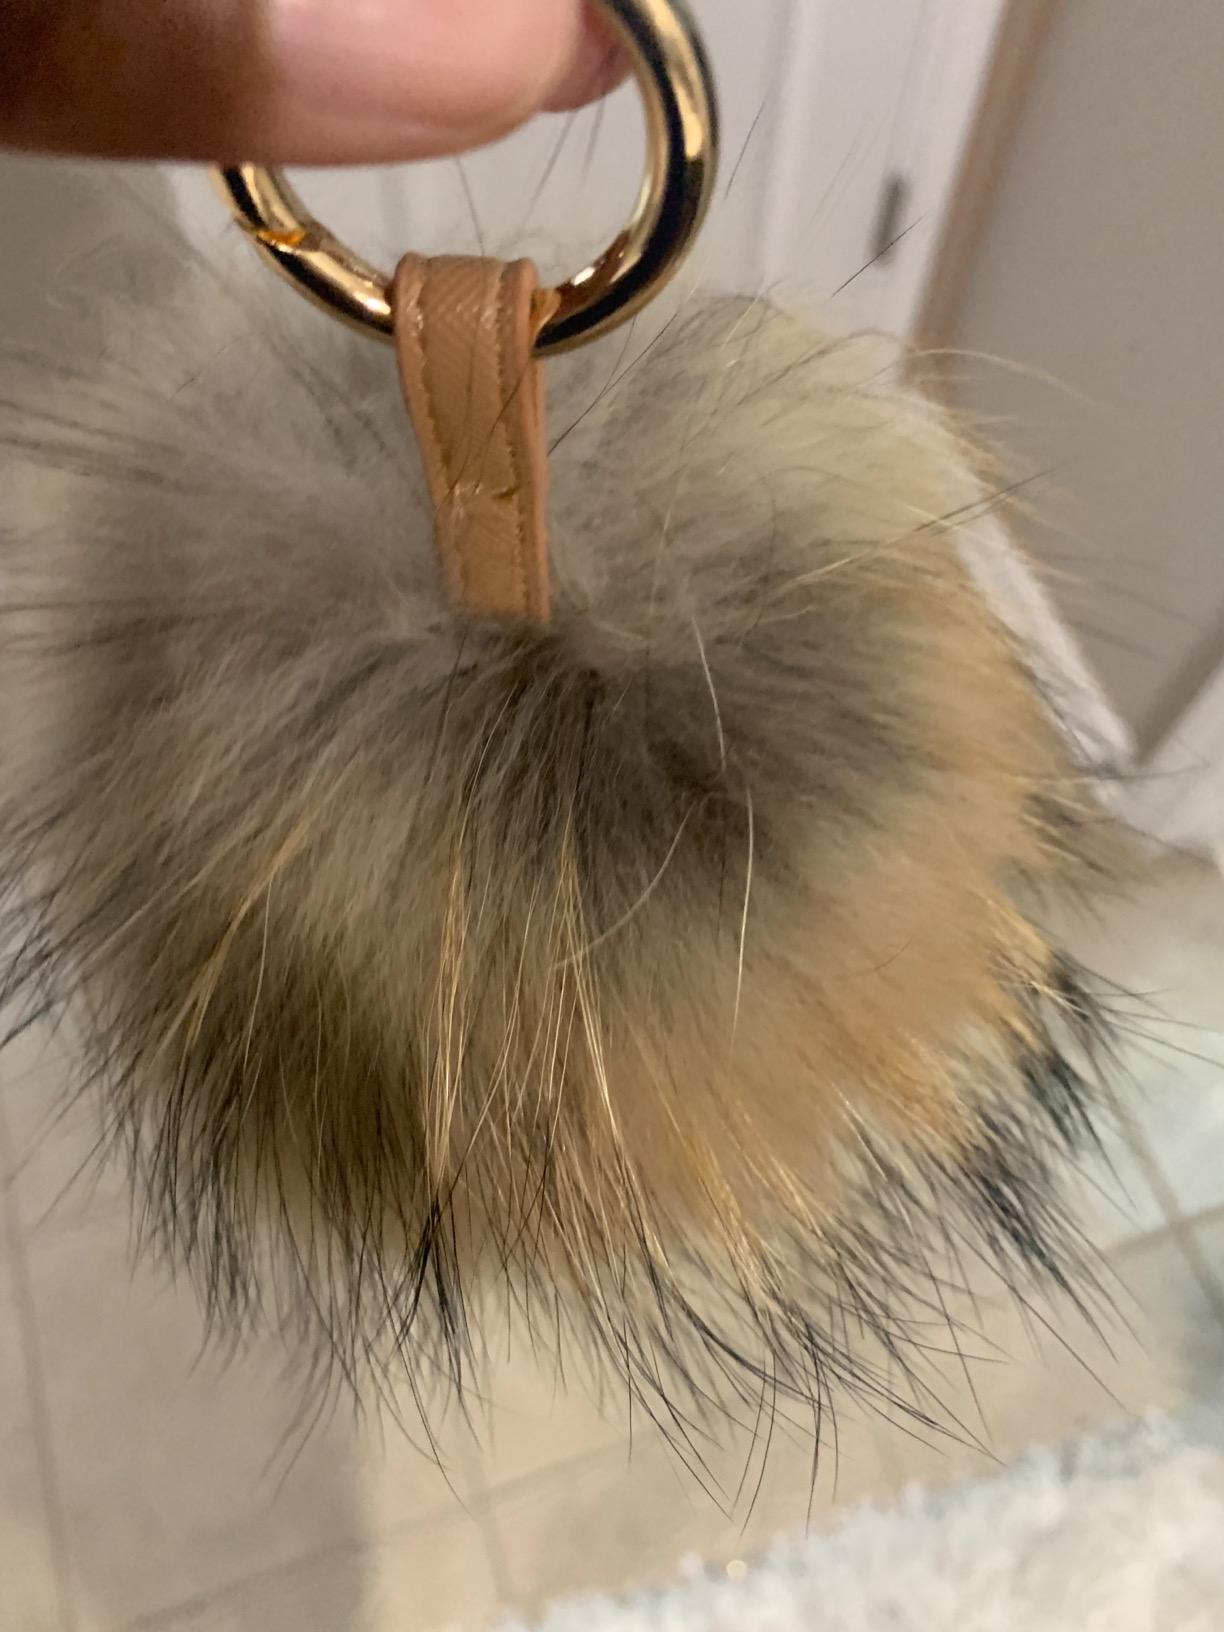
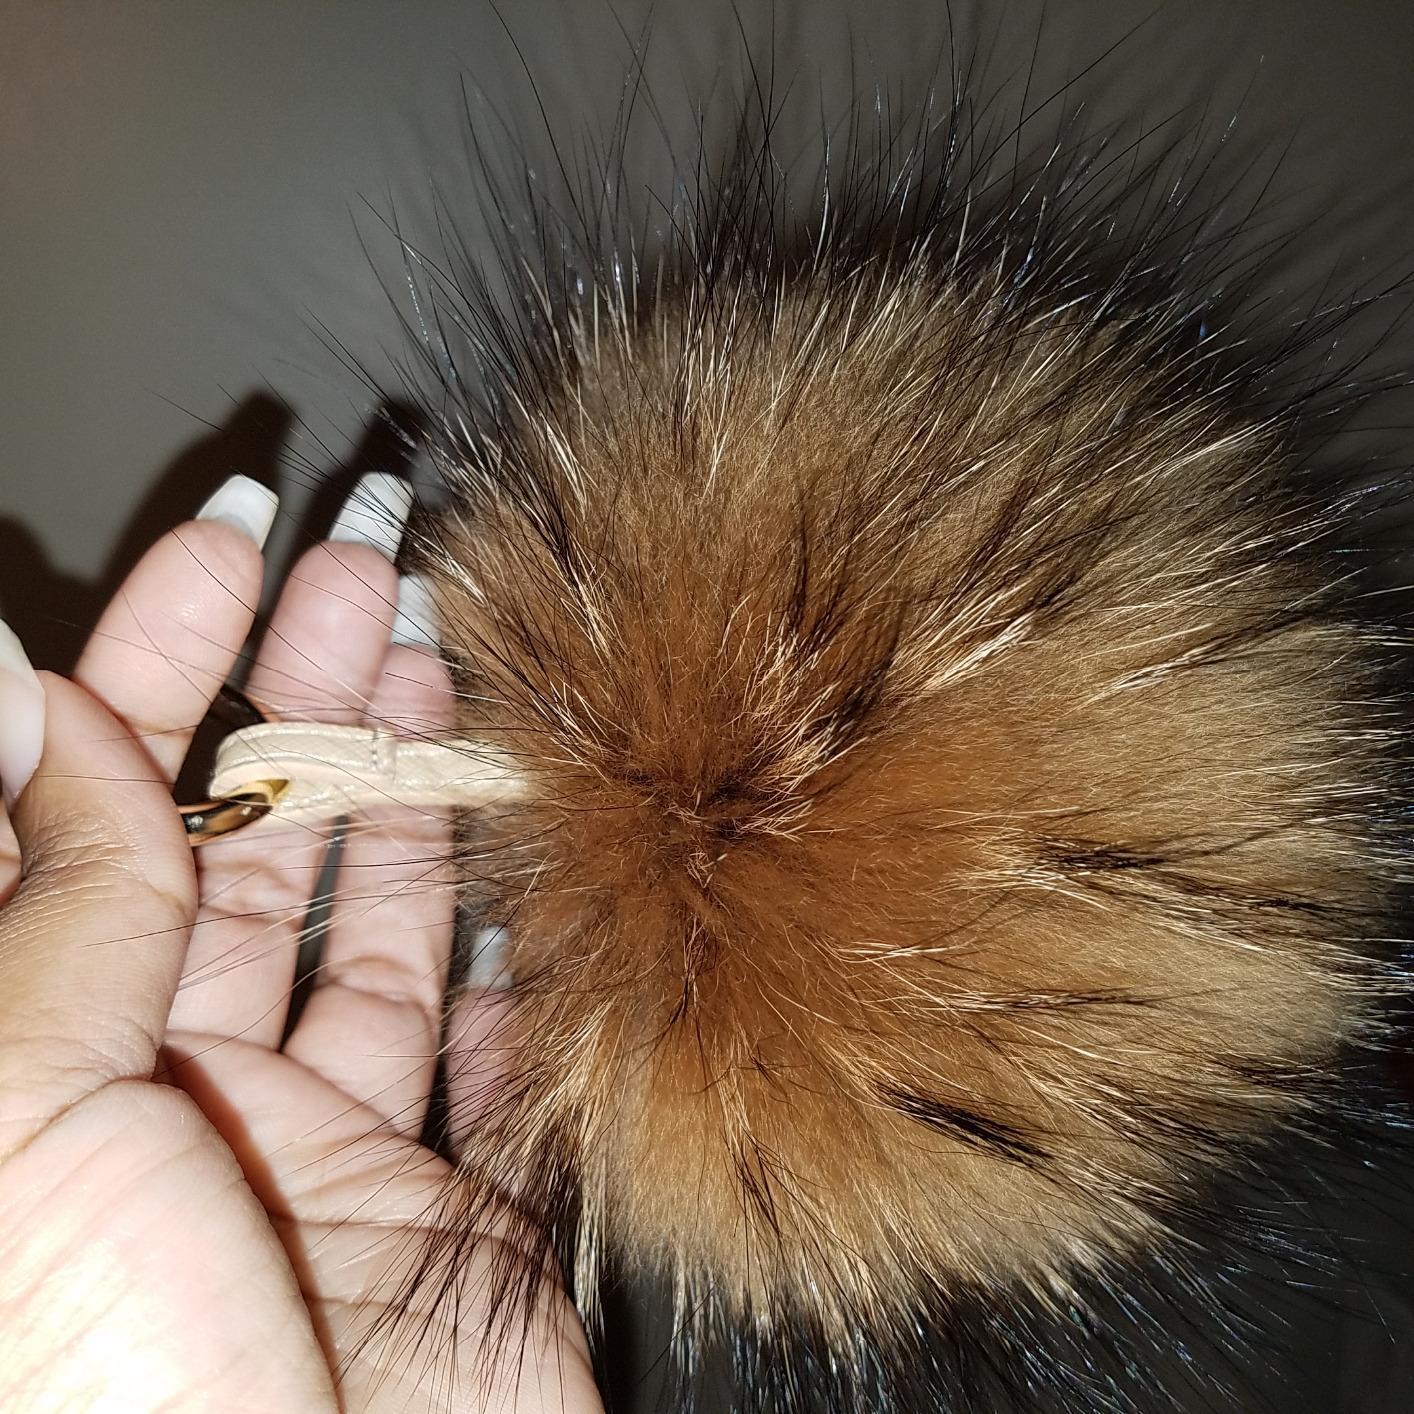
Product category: accessories_keychain
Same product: yes